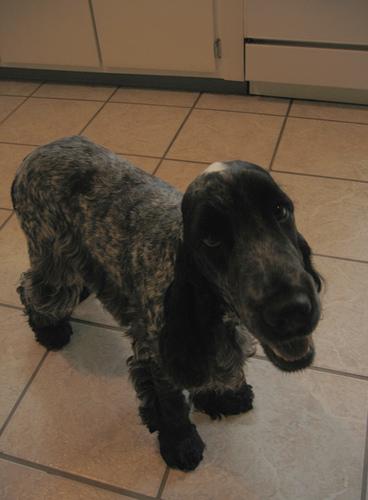
Breed: english cocker spaniel